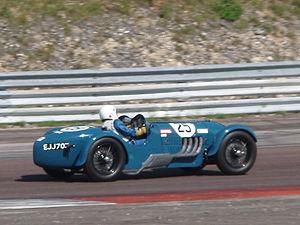
Une Alta 2L S/C Sports de 1936 au Grand Prix de l'Âge d'Or 2007, sur le circuit de Dijon-Prenois."
Alta Car and Engineering Company était une officine britannique de construction de voitures de course automobile fondée par Geoffrey Taylor. Alta a débuté en Formule 1 en 1950 et a disputé 5 Grands Prix de championnat du monde jusqu'en 1952. Alta a également conçu des moteurs de course utilisés par de nombreuses écuries privées britanniques comme Connaught, Emeryson, HWM ou encore Cooper.